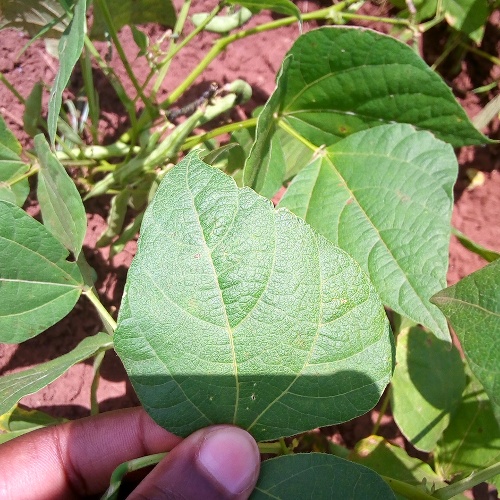
Leaf condition: healthy